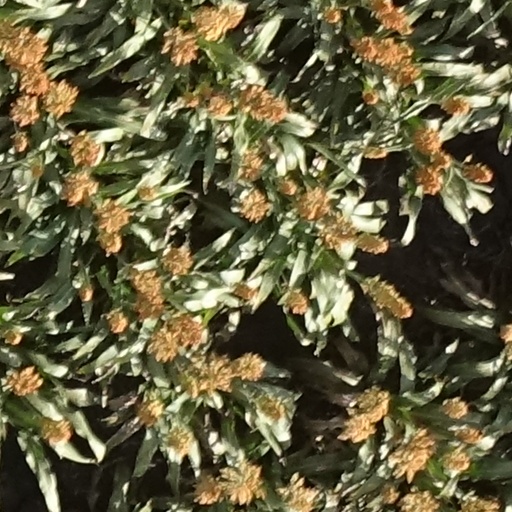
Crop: sorghum